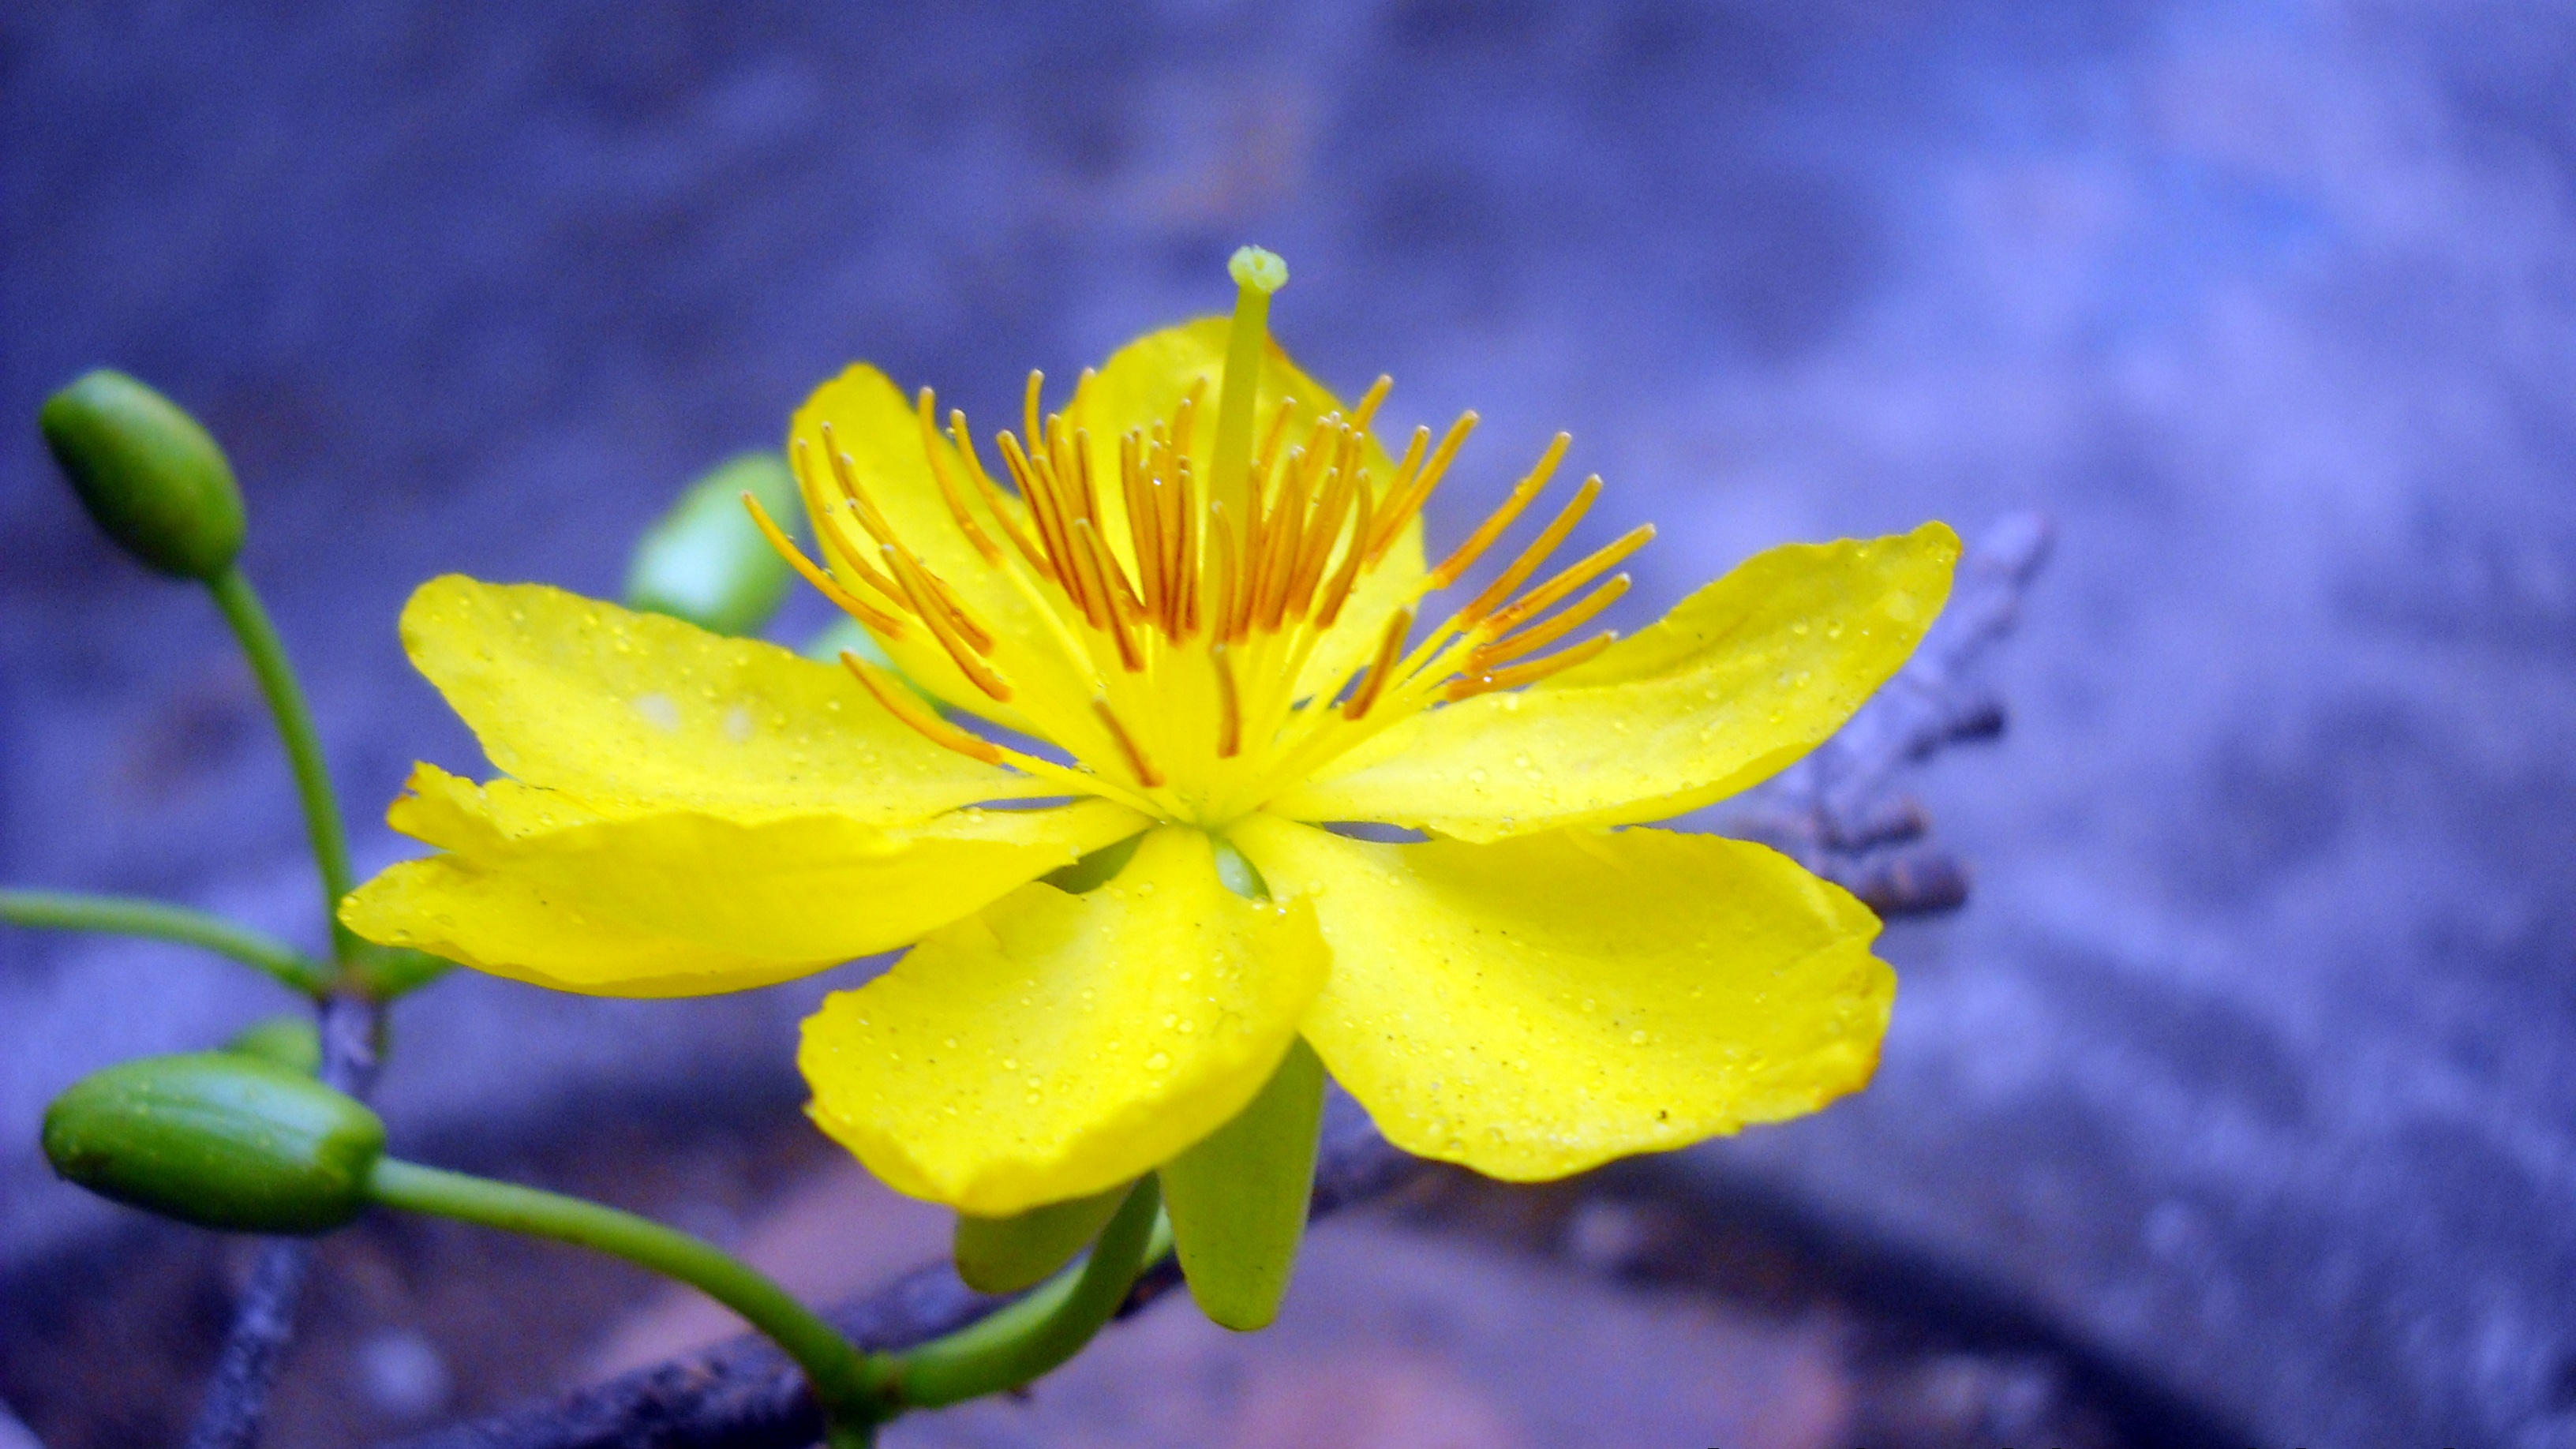
nature, blossom, plant, photography, sunlight, flower, petal, travel, natural, asia, botany, yellow, flora, wildflower, close up, vietnam, macro photography, flowering plant, beautiful fresh, beautiful eyes, golden apricot, the lunar new year, plant stem, land plant